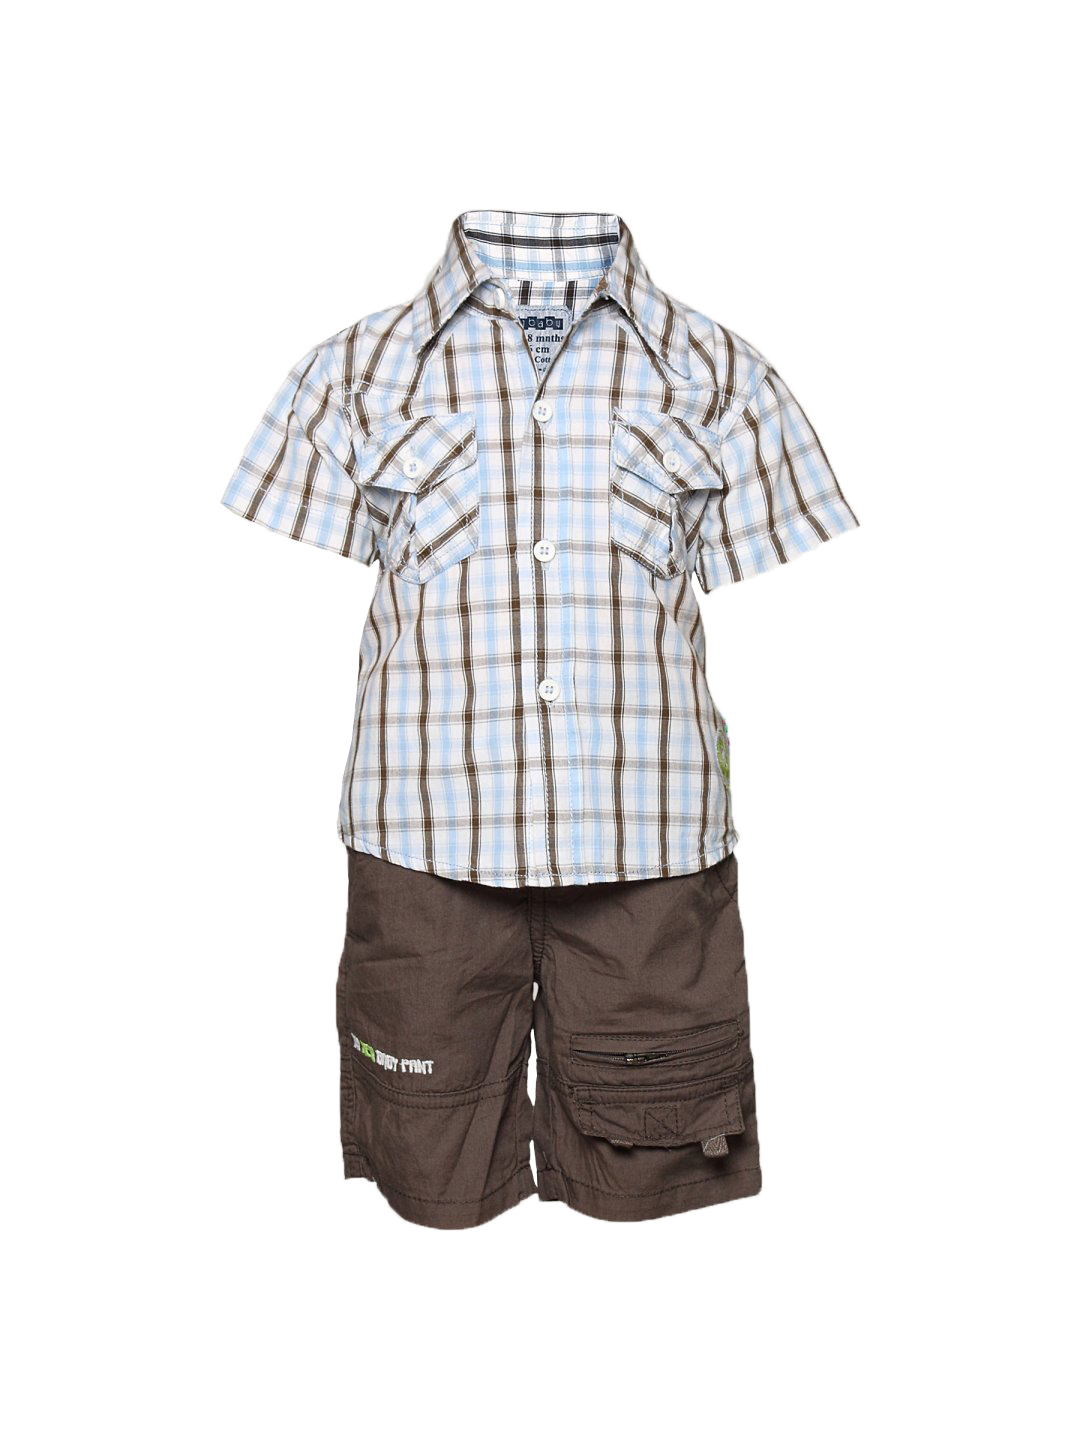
Gini and Jony Boy's Kaleb White Brown Kidswear
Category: Apparel / Topwear / Shirts
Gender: Men
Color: White
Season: Summer 2011
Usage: Casual